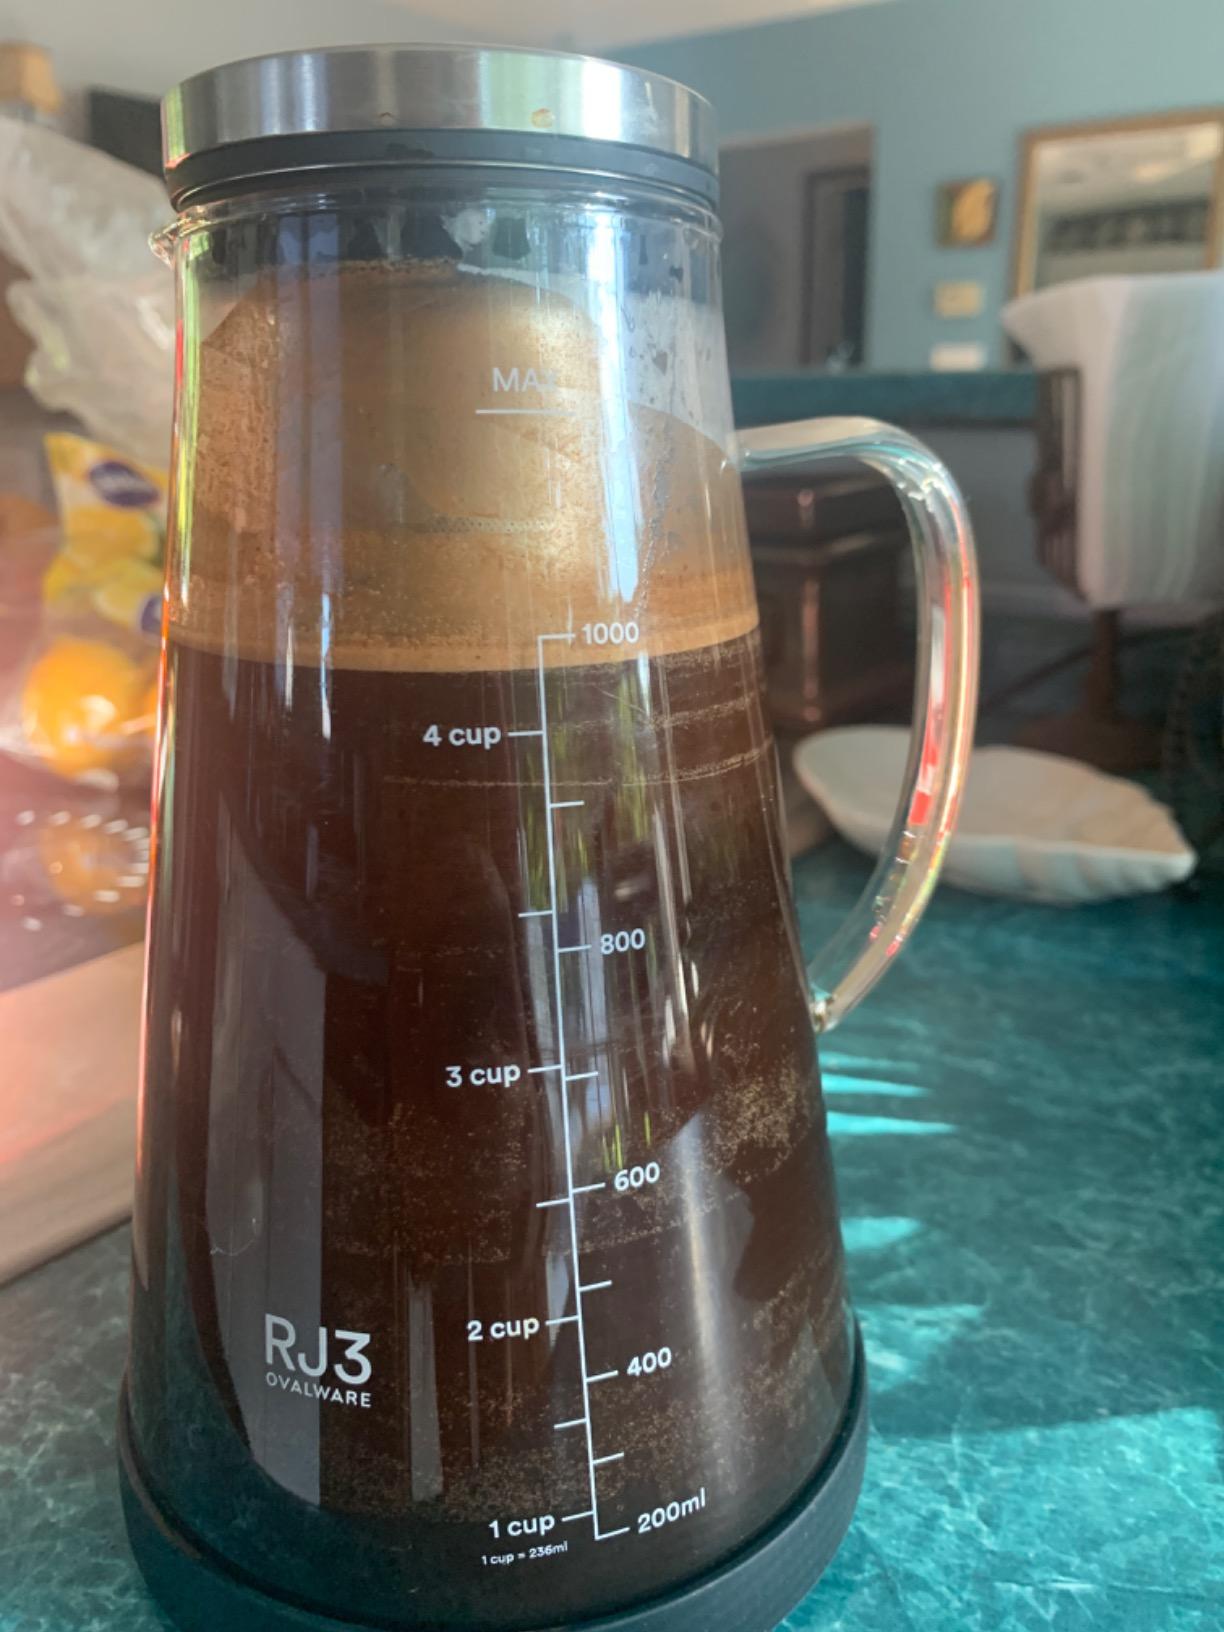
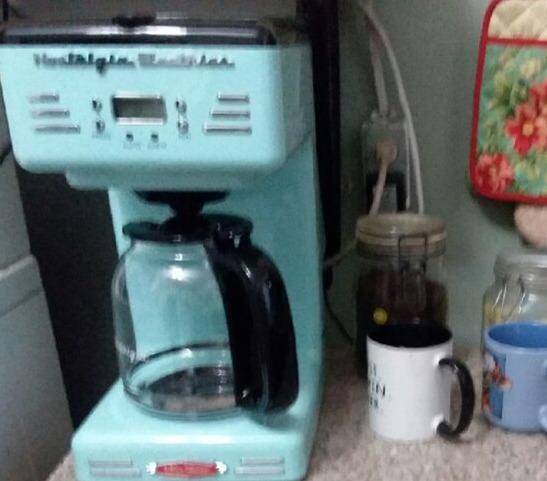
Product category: items_tea
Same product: no